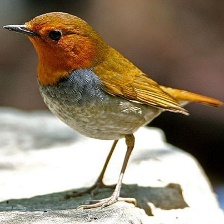
Species: JAPANESE ROBIN
Scientific name: ERITHACUS AKAHIGE
ImageNet parent category: robin